Bevel

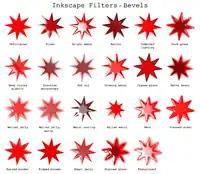
Bevel filters in Inkscape

Typographic bevels are shading and artificial shadows that emulate the appearance of a 3-dimensional letter. The bevel is a relatively common effect in graphic editors such as Photoshop. As such, it is in widespread use in mainstream logos and other design elements.